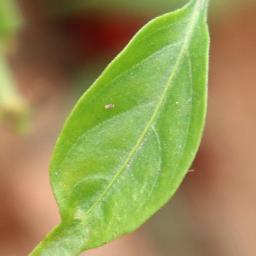
Label: healthy